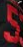
Number: 5